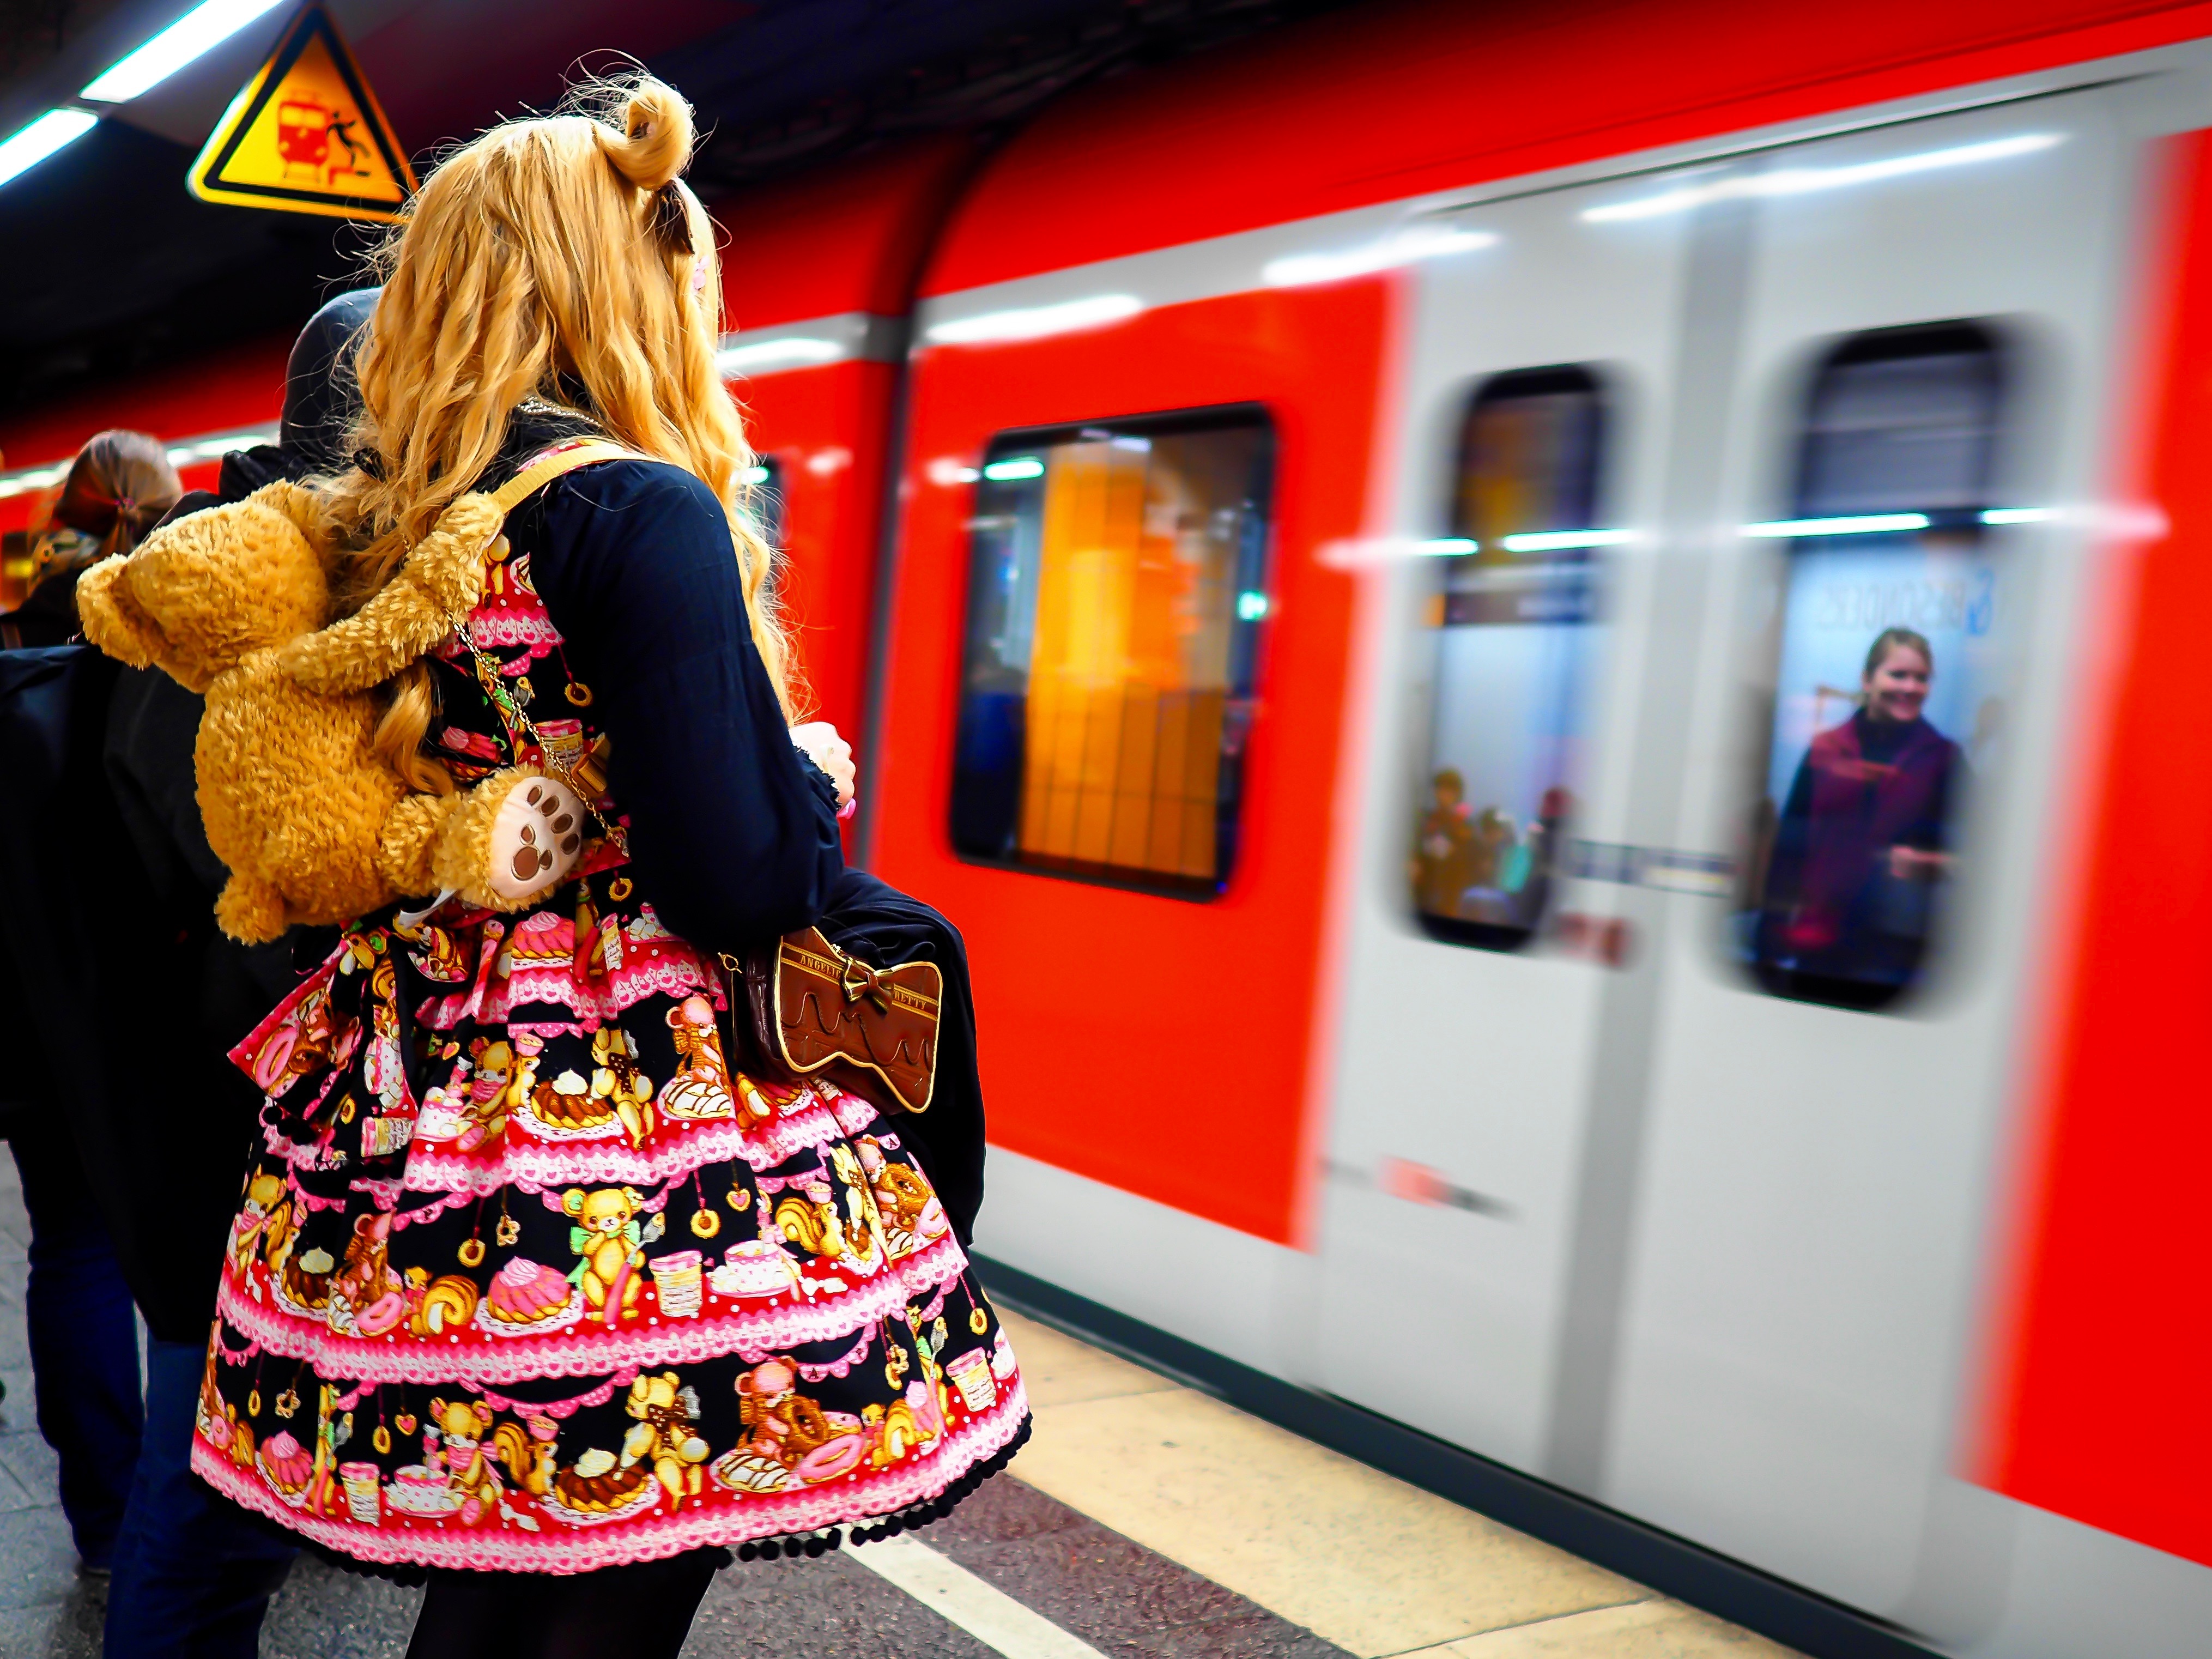
people, street, urban, red, color, toy, streetphotography, blackandwhite, germany, amazing, bestoftheday, streetview, outfit, munich, streetlife, streetphotographers, photooftheday, streetminimal